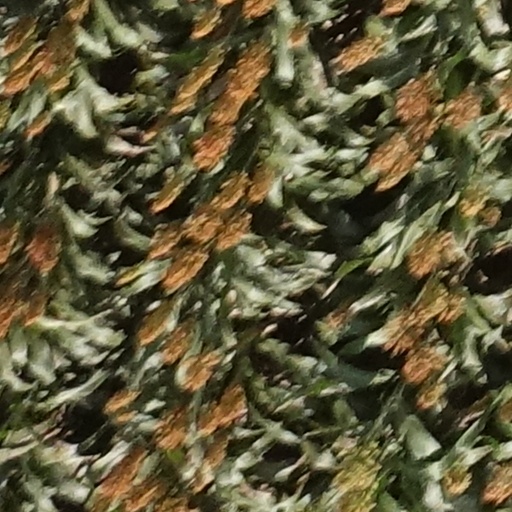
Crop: sorghum